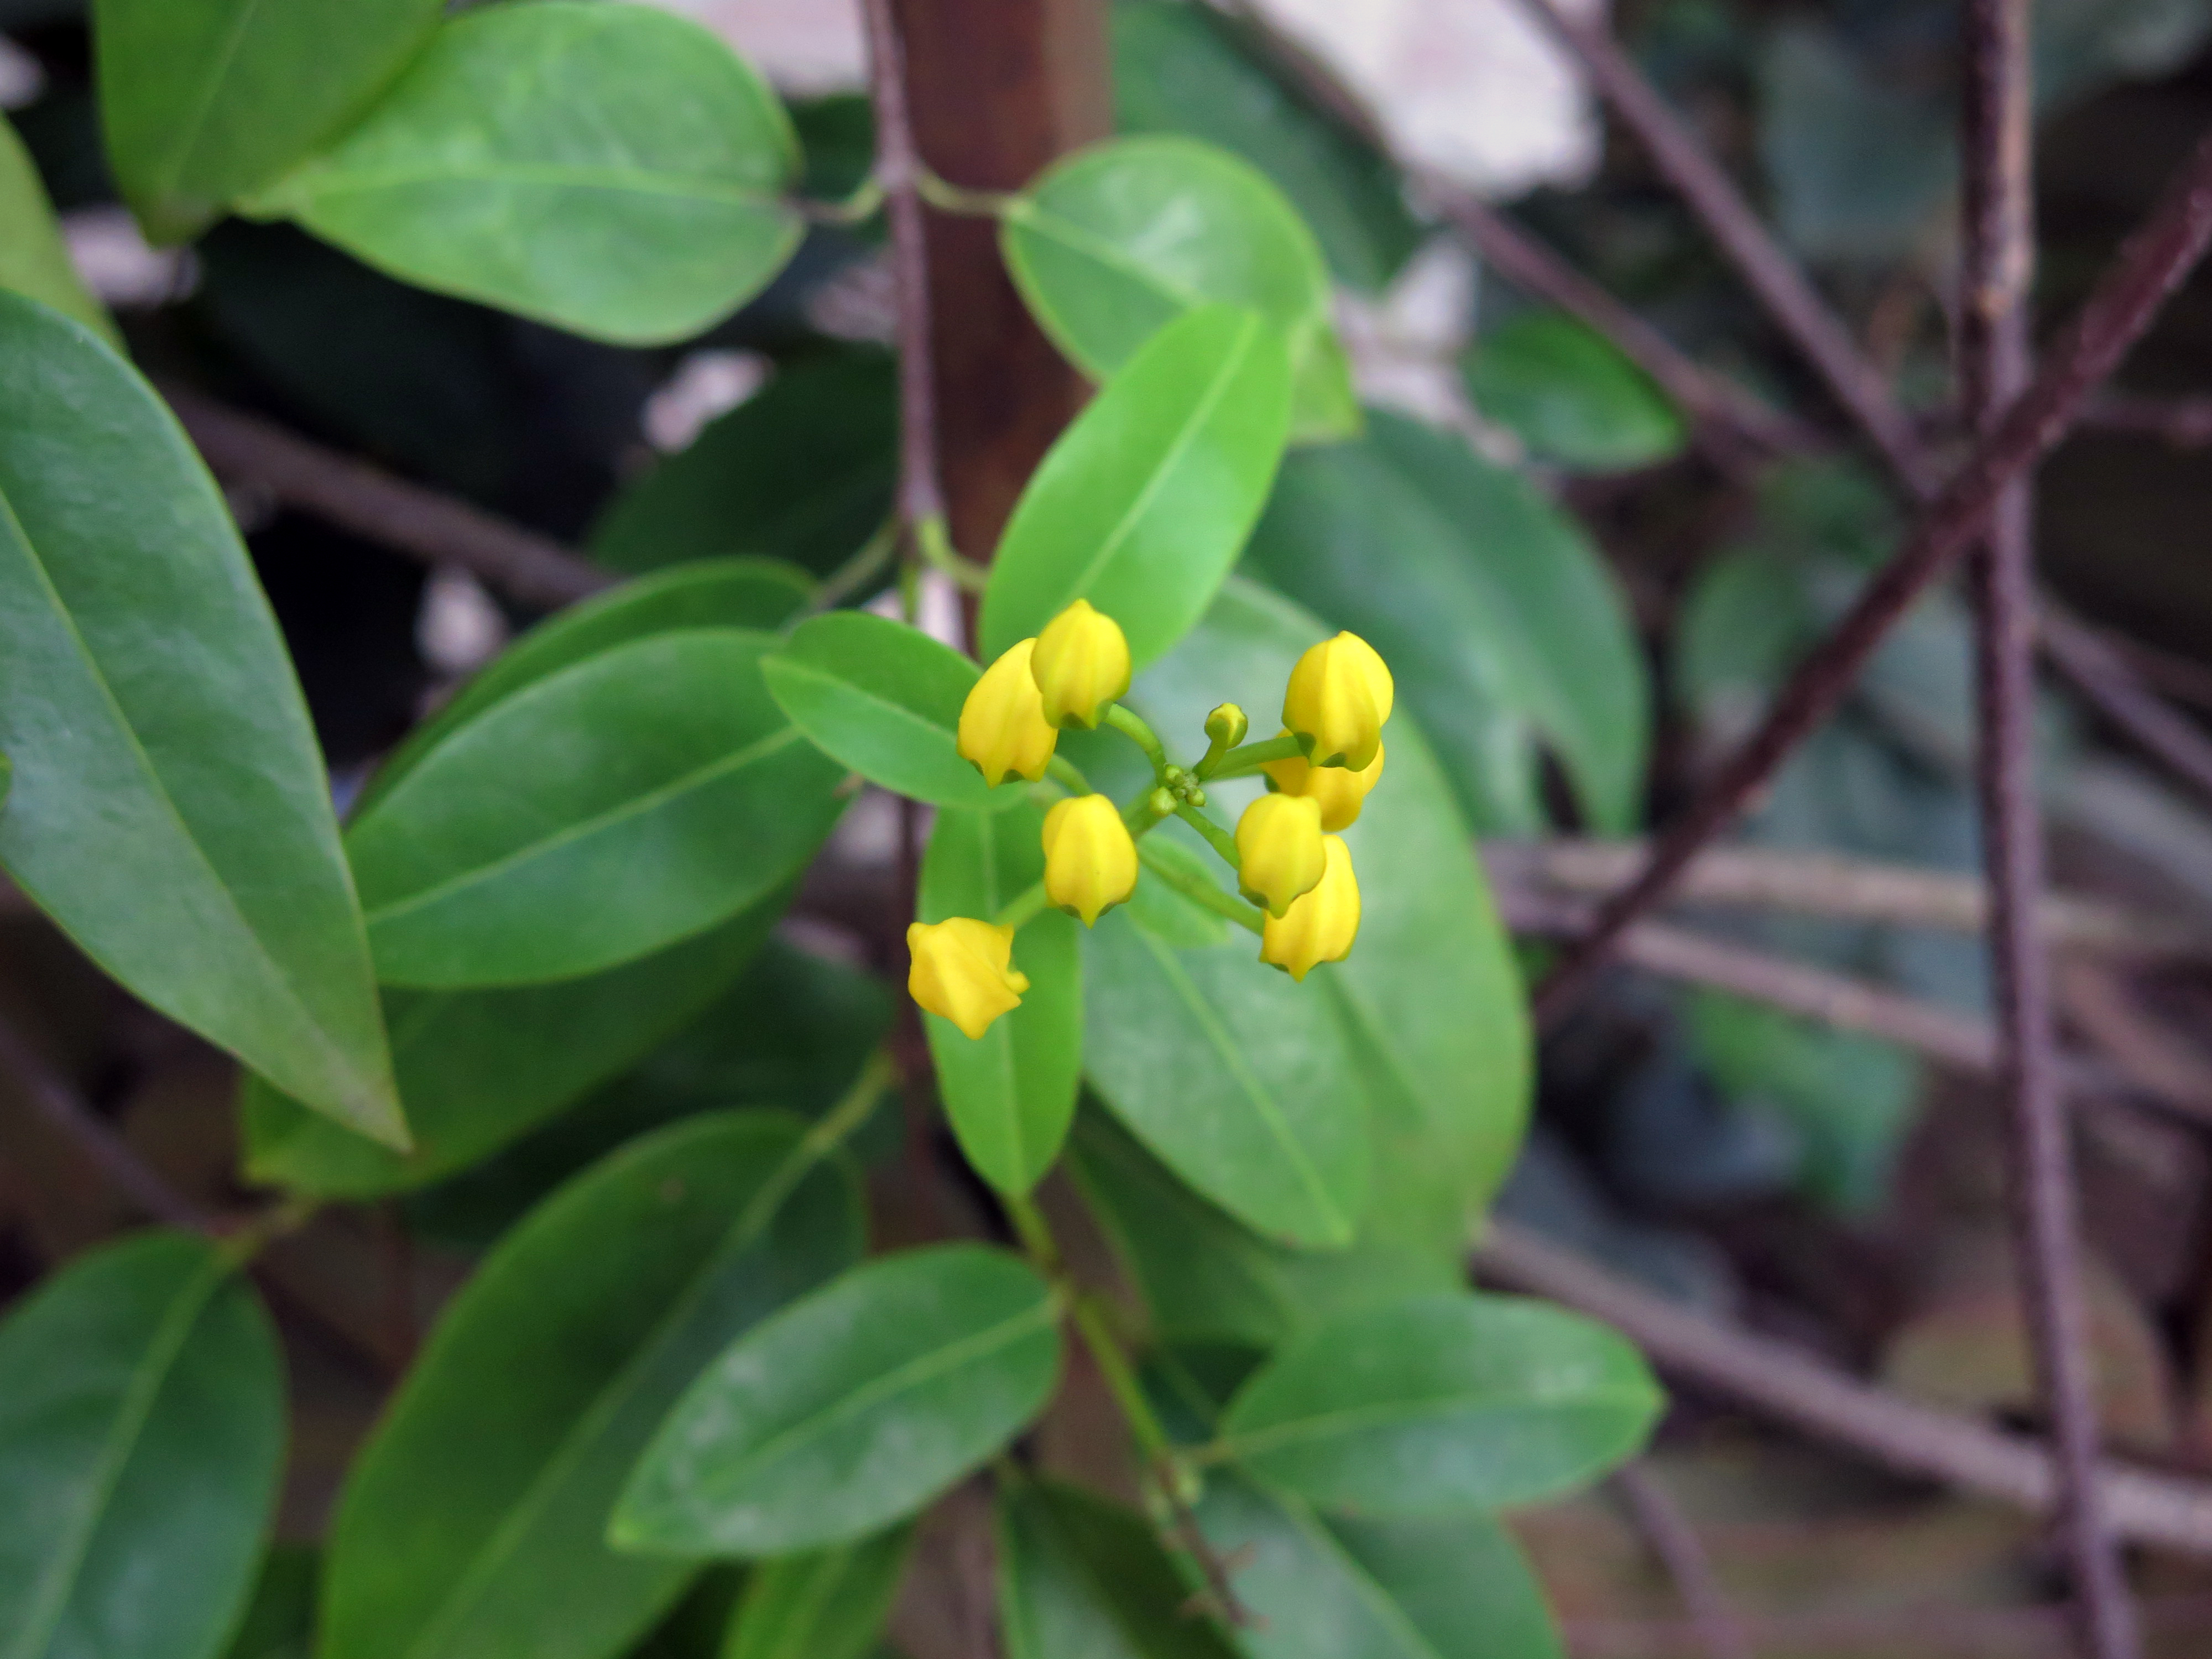
wildflowers, yellow flowers, nature, plants, plant, flora, flower, flowering plant